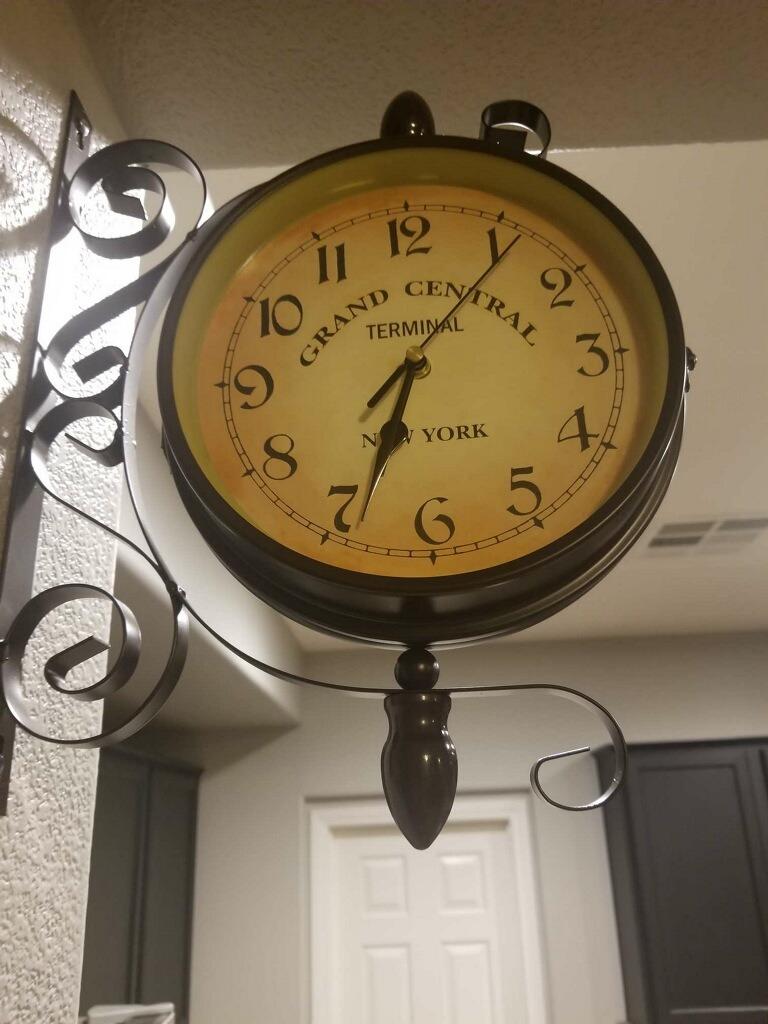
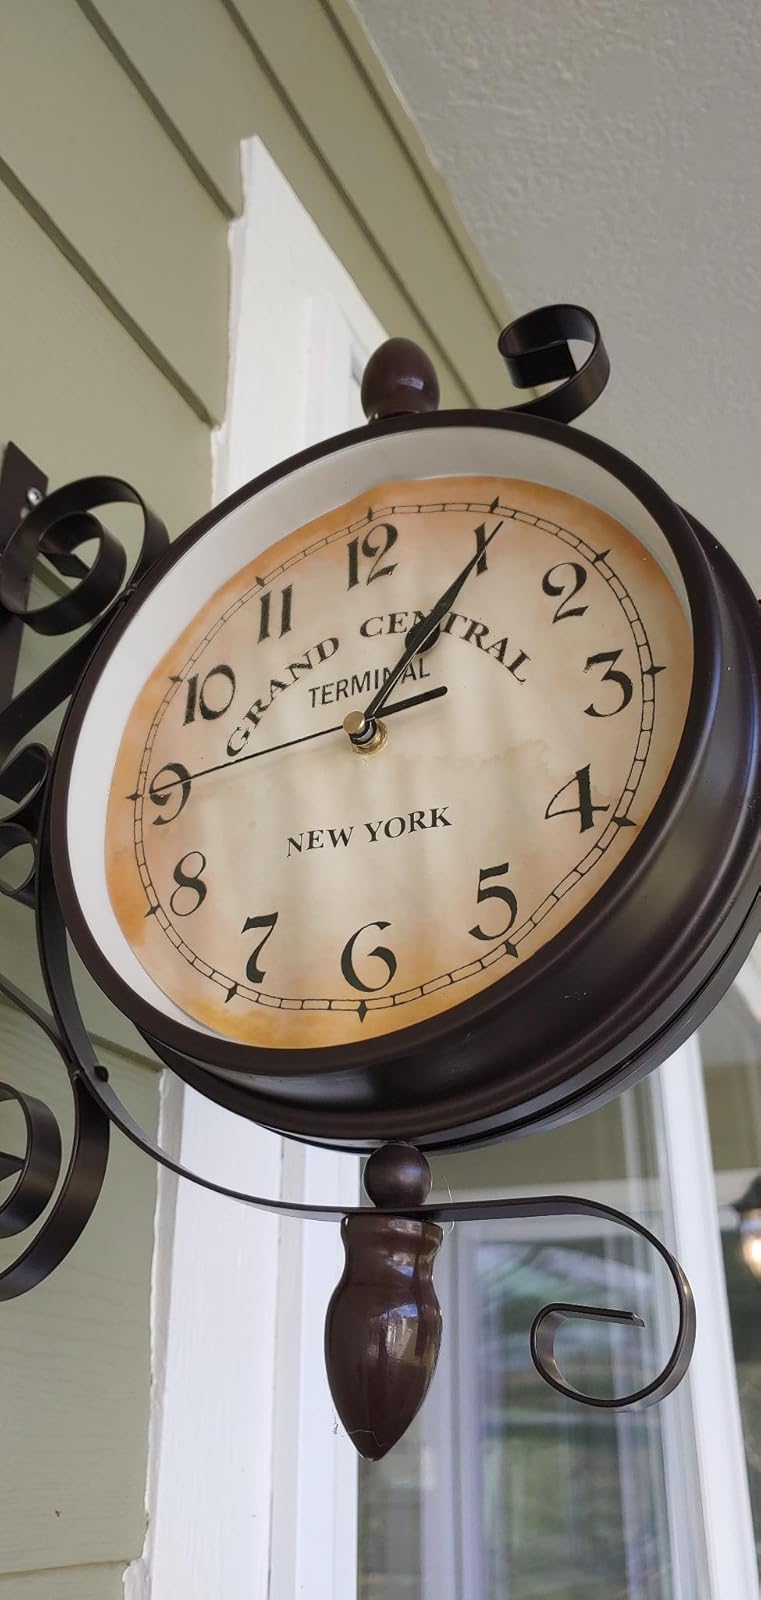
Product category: clock
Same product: yes